Frank Plumley

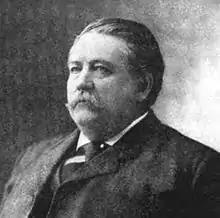

Frank Plumley (December 17, 1844 – April 30, 1924) was an American politician and lawyer from Vermont. He served as United States district attorney and U.S. Representative from Vermont.